Wil, Zürich

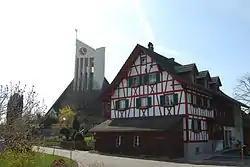
Wil

Wil has an area of . Of this area, 54.2% is used for agricultural purposes, while 30.4% is forested. Of the rest of the land, 14.5% is settled (buildings or roads) and the remainder (0.9%) is non-productive (rivers, glaciers or mountains).